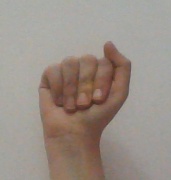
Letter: saad